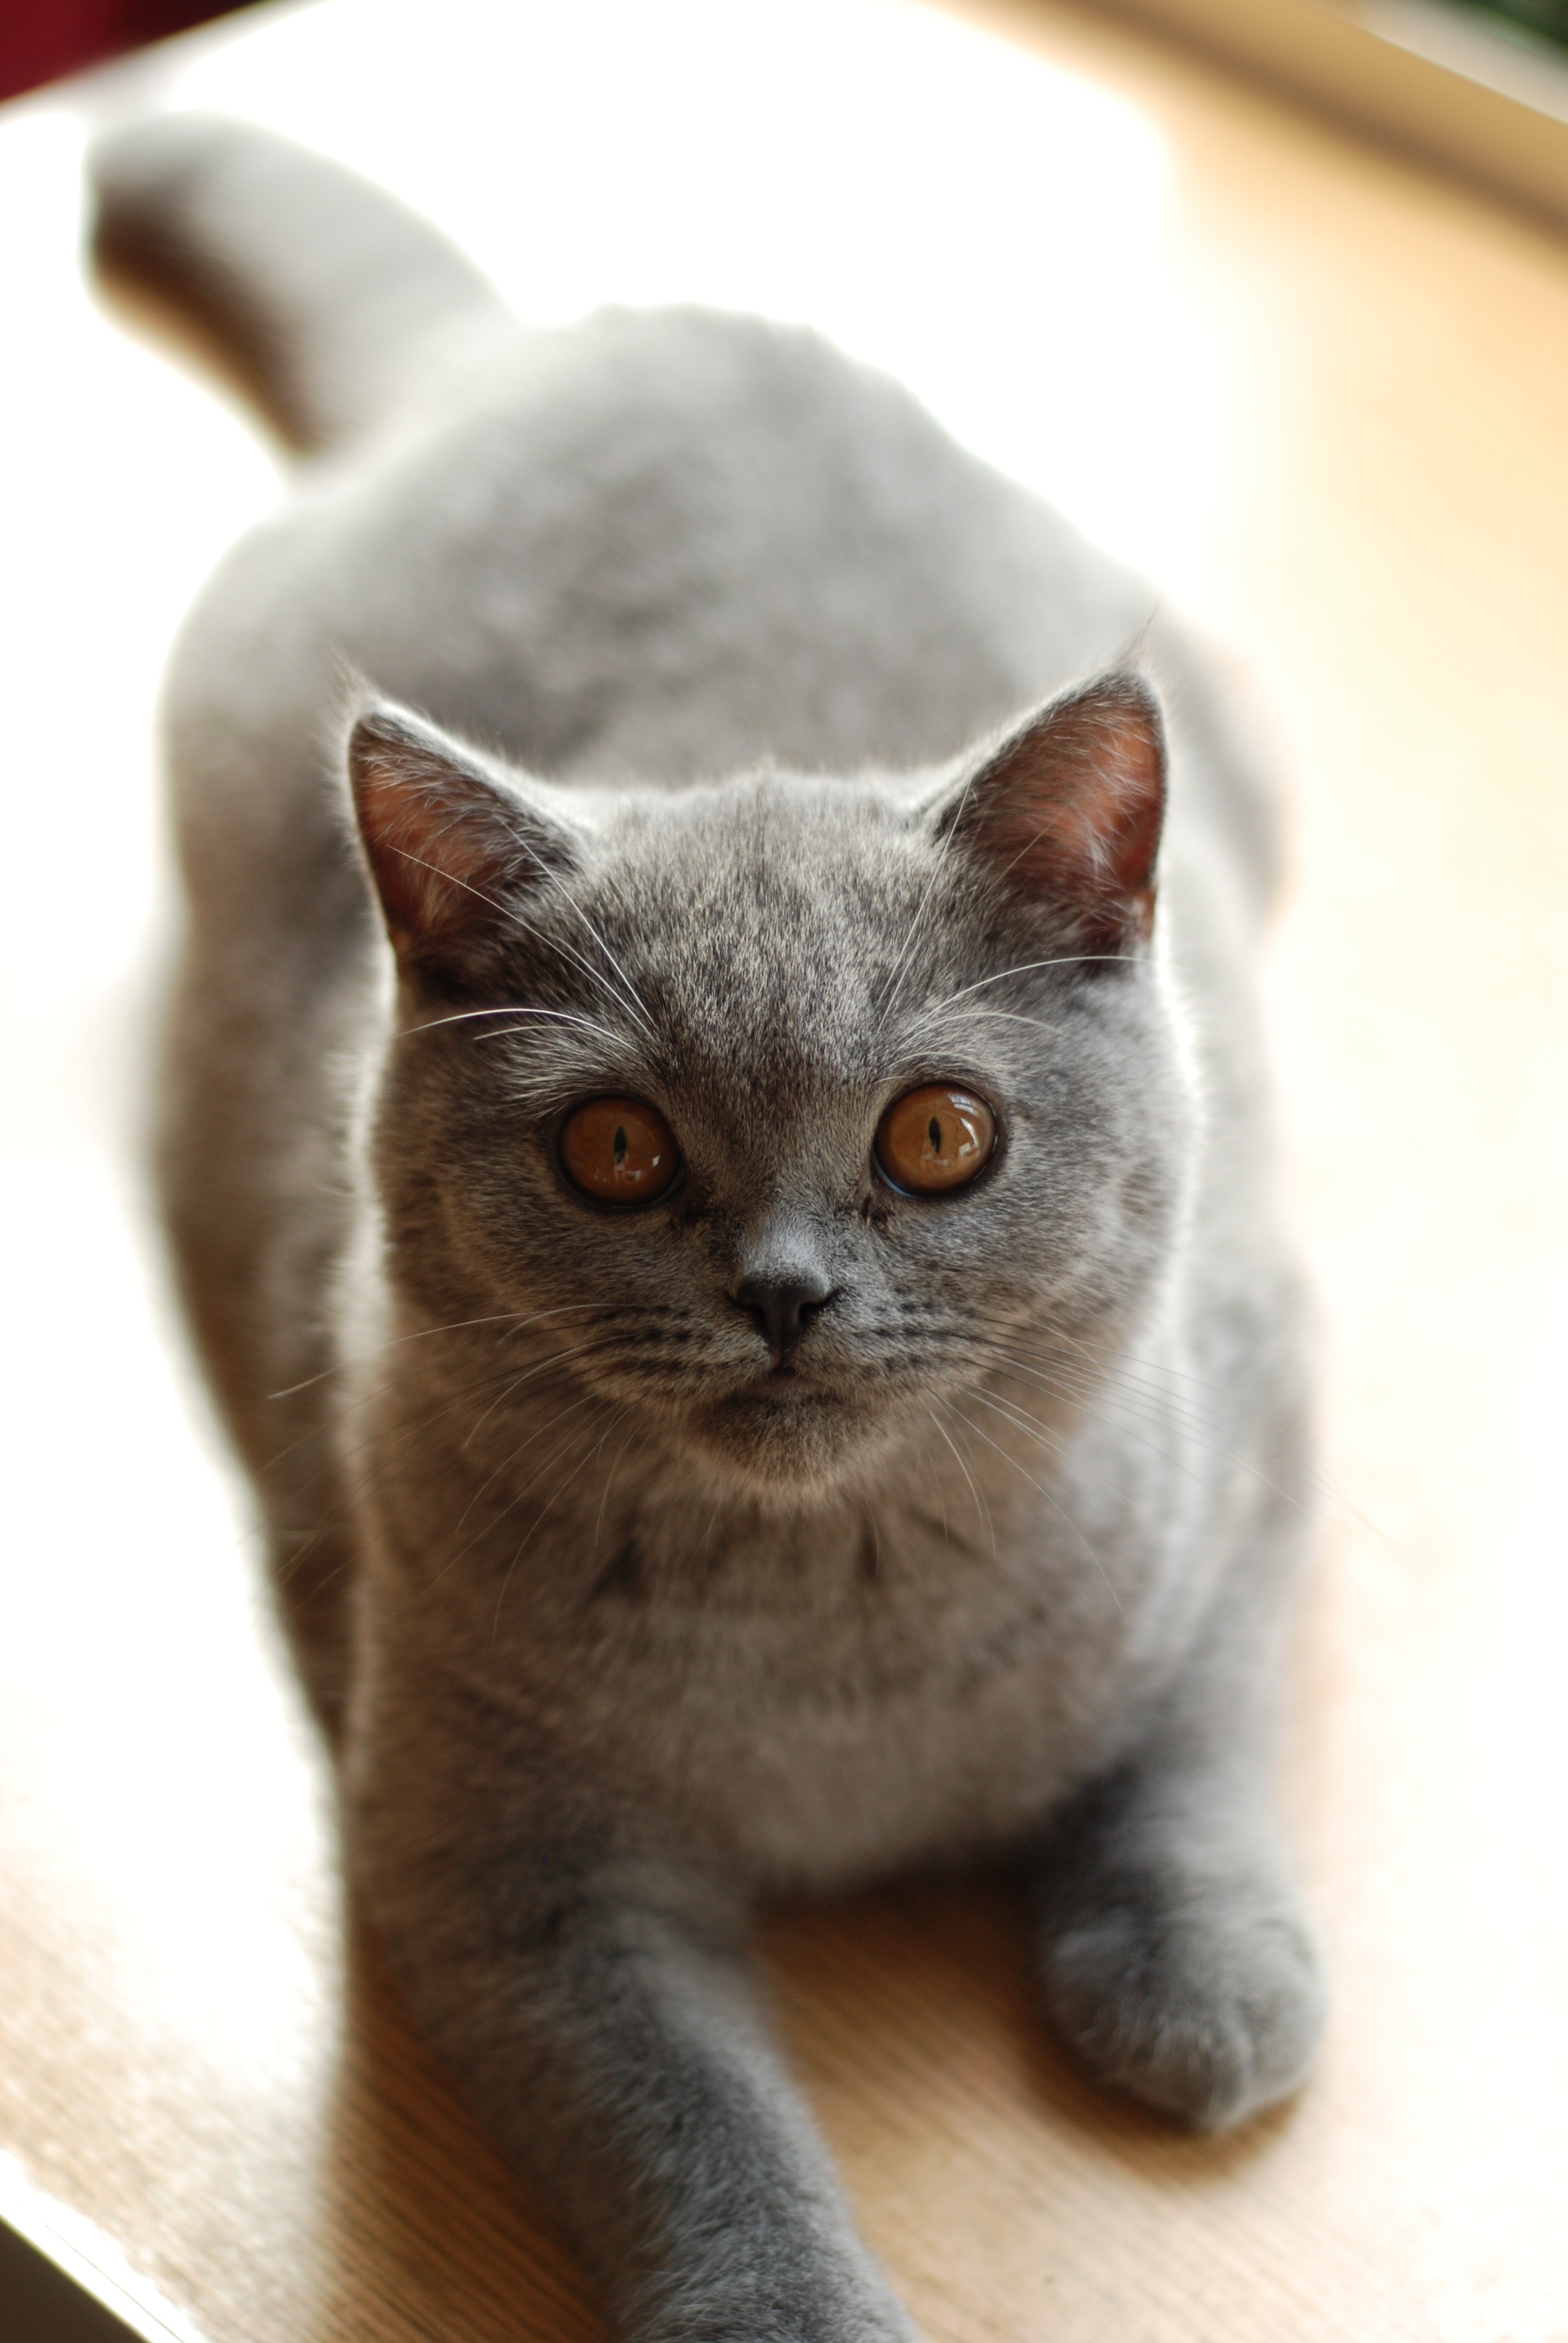
sweet, animal, pet, coat, kitten, cat, feline, mammal, whiskers, kitty, vertebrate, domestic cat, a young kitten, burmese, british shorthair, young cat, small cat, european shorthair, chartreux, british shorthair cat, grey fur, russian blue, korat, amber eyes, burmilla, small to medium sized cats, cat like mammal, carnivoran, domestic short haired cat, tonkinese, gray kitty